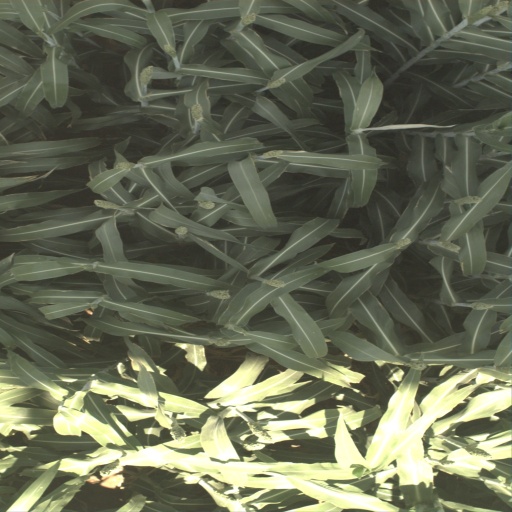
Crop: sorghum